Skylines (TV series)

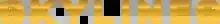

Skylines is a German television drama series created by Dennis Schanz and starring Peri Baumeister, Murathan Muslu, Sahin Eryilmaz and . Hasanović plays Jinn, a hip-hop producer in Frankfurt, Germany, who signs to the record label Skyline Records only to find out later that it is a place where music and organized crime meet.